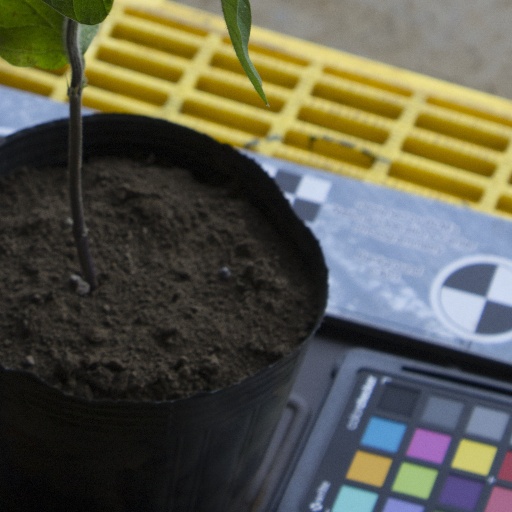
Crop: soybean